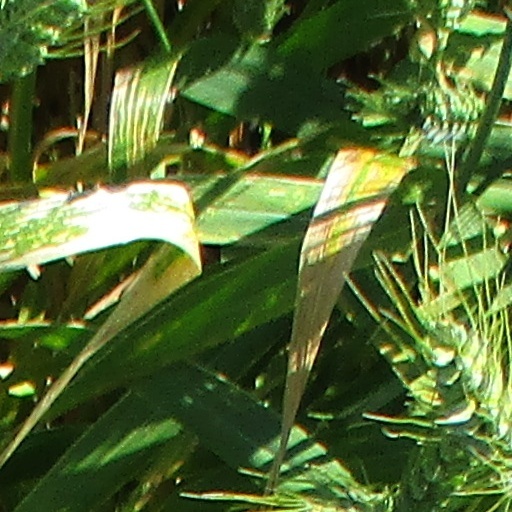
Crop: wheat